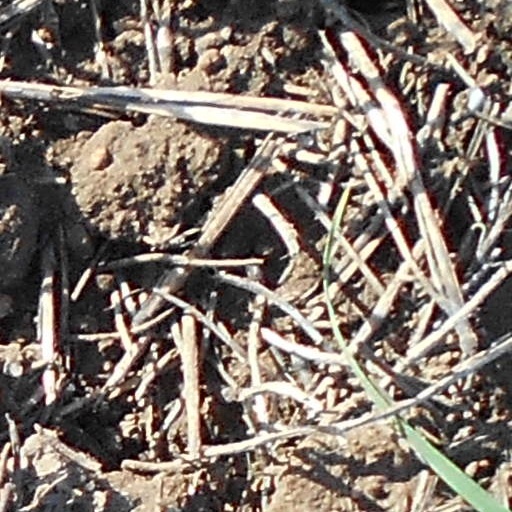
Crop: wheat